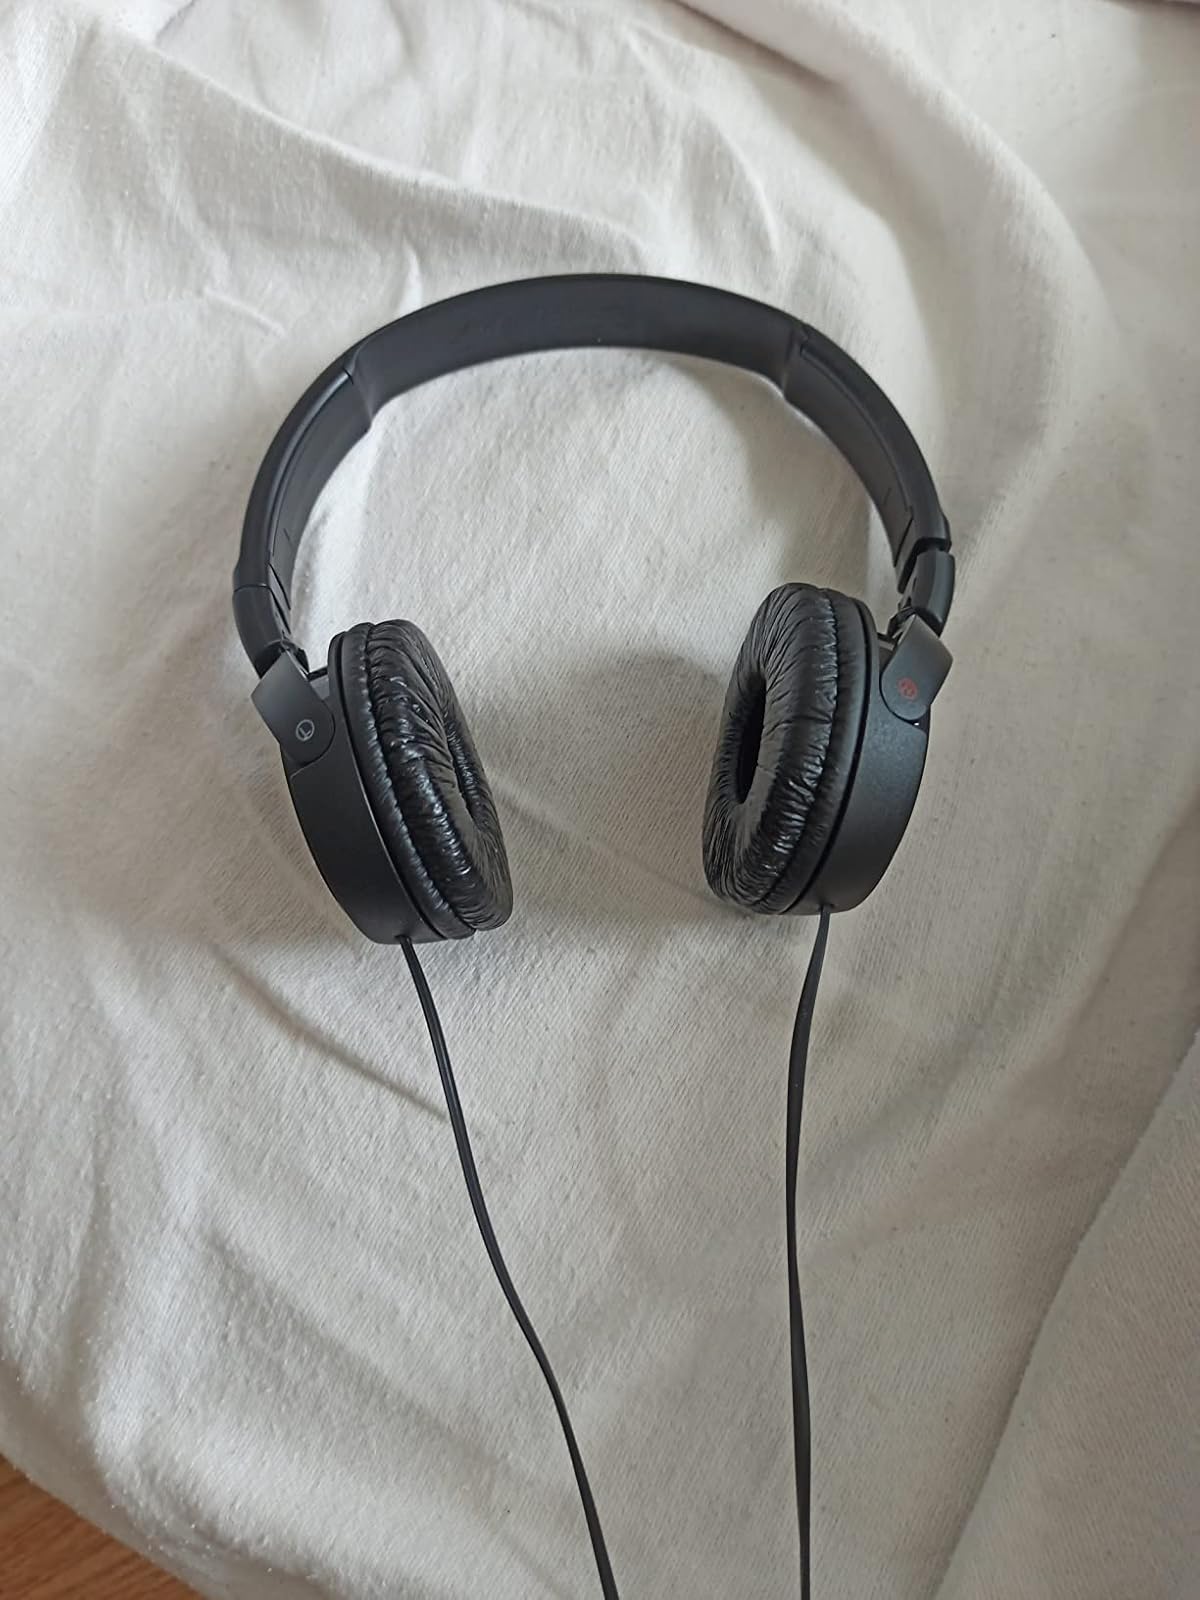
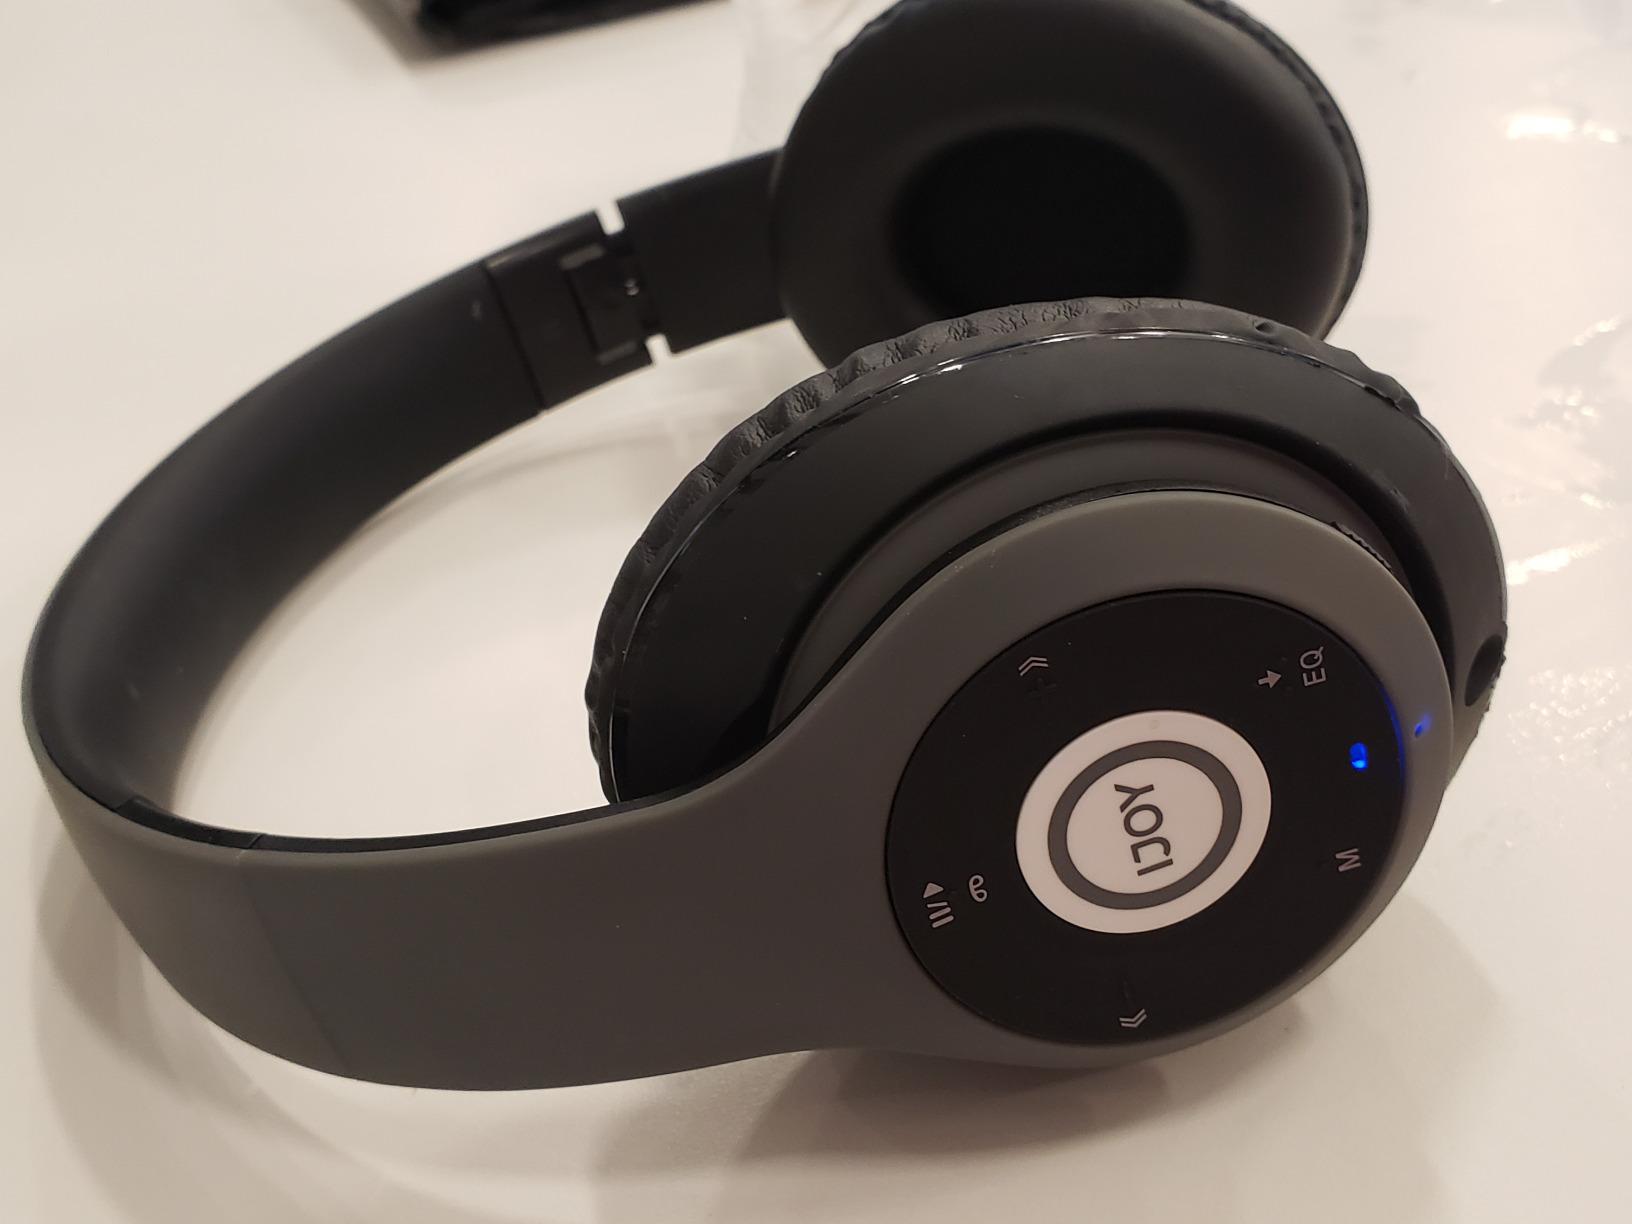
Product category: headphones
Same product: no